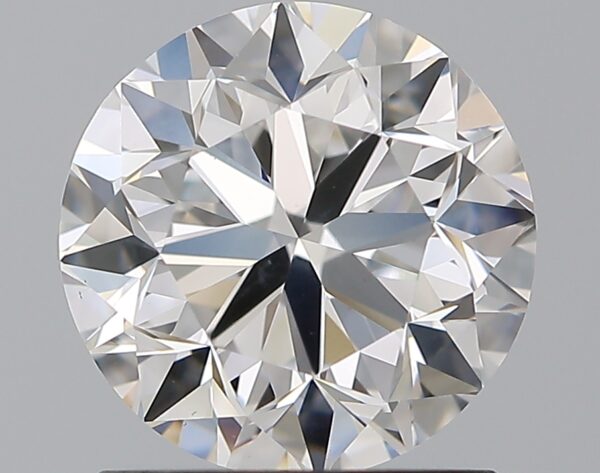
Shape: round
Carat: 1.5
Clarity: VS2
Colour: D
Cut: GD
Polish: EX
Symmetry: VG
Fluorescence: N
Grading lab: GIA
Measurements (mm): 6.98 x 7.05 x 4.62